List of colonial governors of New Jersey

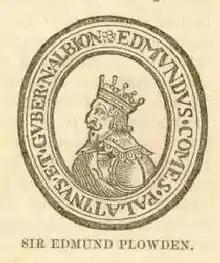
A man with a crown, surrounded by a circle of Latin inscriptions, with the name "Sir Edmund Plowden" on the bottom.

New Netherland (Dutch: "Nieuw-Nederland") was the seventeenth-century colonial province of the Republic of the Seven United Netherlands and the Dutch West India Company. It claimed territories along the eastern coast of North America from the Delmarva Peninsula to southwestern Cape Cod. Settled areas of New Netherland now constitute the states of New York, New Jersey, Delaware, and Connecticut as well as parts of Pennsylvania and Rhode Island. The provincial capital New Amsterdam was located at the southern tip of the island of Manhattan at Upper New York Bay.